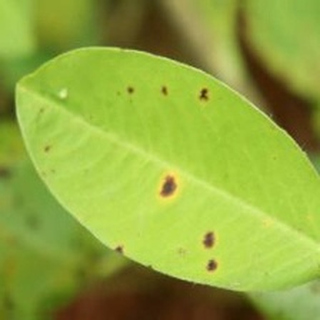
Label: groundnut_early_leaf_spot